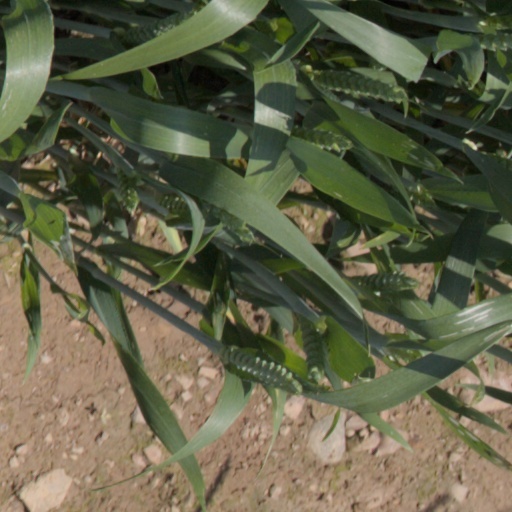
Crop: wheat